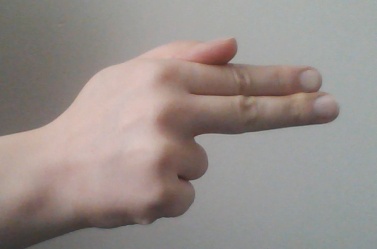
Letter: ghain